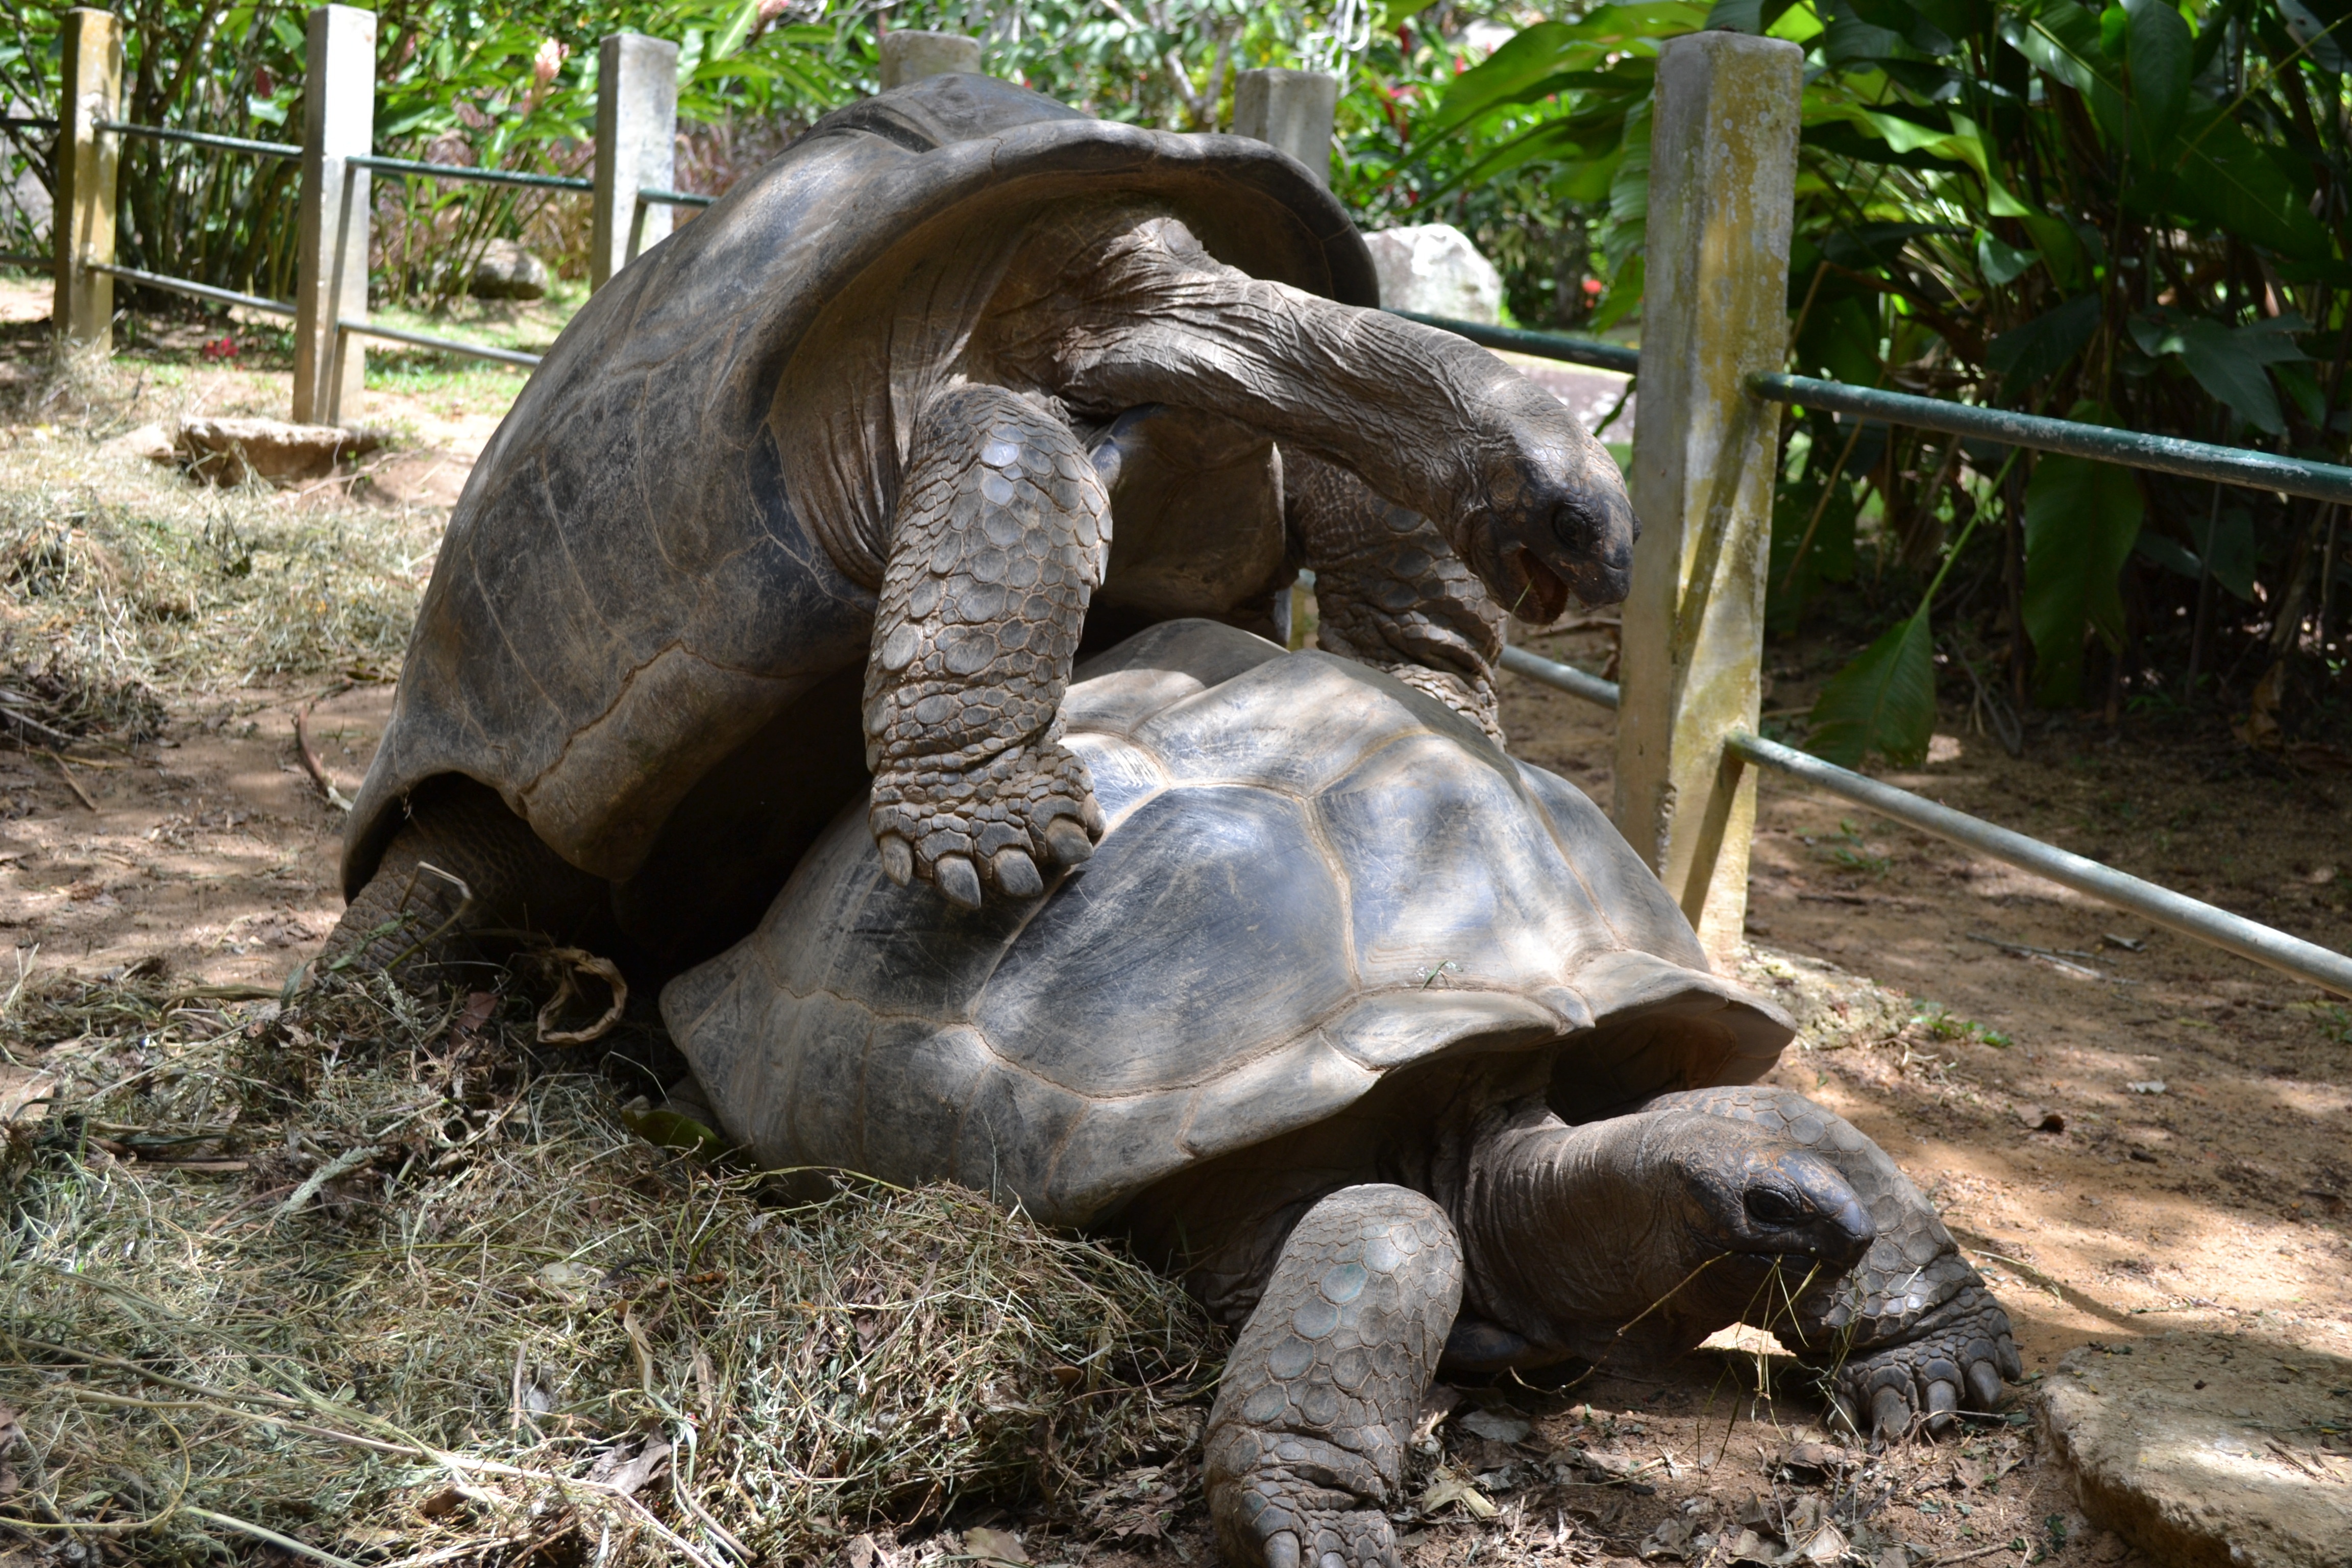
old, animal, wildlife, statue, zoo, jungle, island, turtle, reptile, fauna, sculpture, tortoise, giant, big, seychelles, gigantea, threatened, aldabra, aldabrachelys